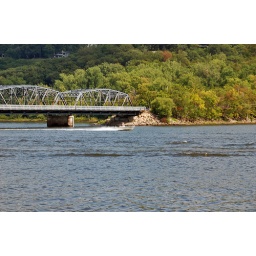
The lift bridge over the St. Croix river and beautiful fall foliage.